Marty Hore

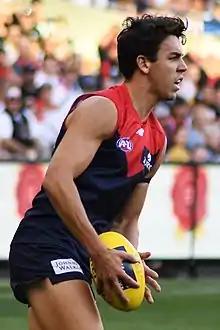
Hore in April 2019

Marty Hore (born 5 March 1996) is a professional Australian rules footballer who plays for the Melbourne Football Club in the Australian Football League (AFL). He was drafted by Melbourne with their fourth selection and fifty-sixth overall in the 2018 national draft. He made his debut in the twenty-six point loss to at the Melbourne Cricket Ground in the opening round of the 2019 season. He was delisted by the Demons at the end of the 2021 season, but returned to the club during the pre-season supplementary selection period at the end of 2023.